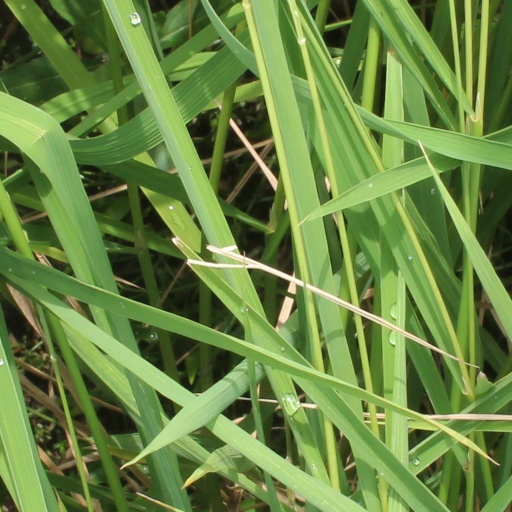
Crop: rice